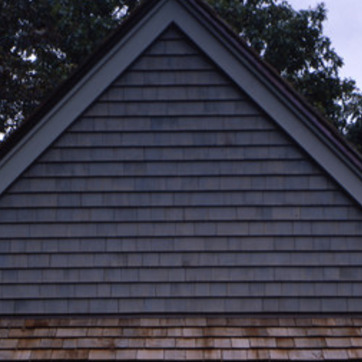
Material: other